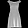
Label: Dress